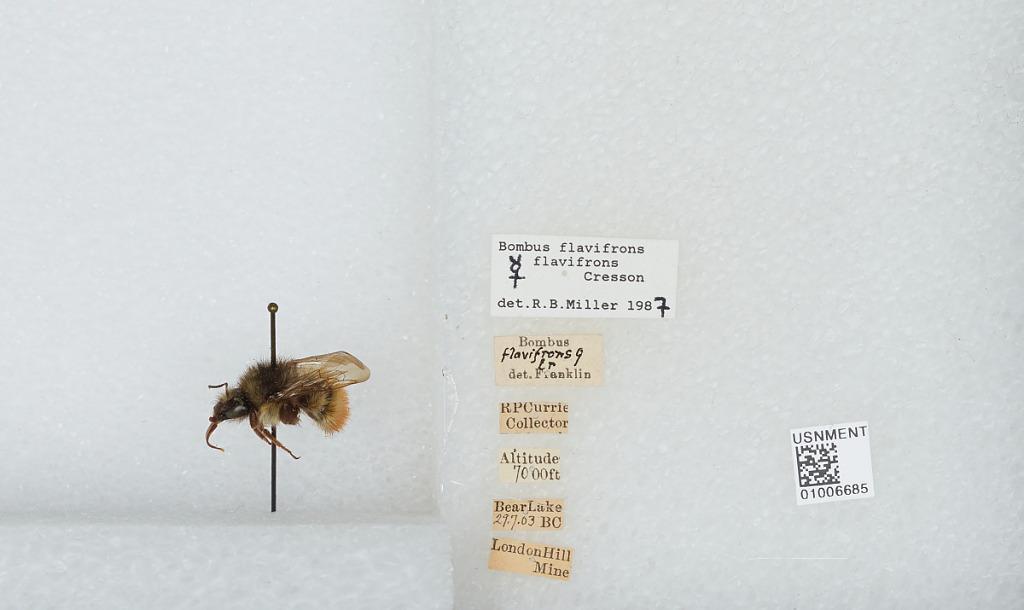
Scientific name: Bombus (Pyrobombus) flavifrons Cresson
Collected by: R. Currie
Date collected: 1903-7-29
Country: Canada
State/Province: British Columbia
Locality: Bear Lake, London Hill Mine
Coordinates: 49.9364, -117.142
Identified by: Miller, R. B.